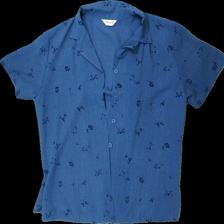
View: front
Type: Shirt
Category: Ladies
Brand: Not in the list
Brand text on label: Donnaio
Colors: Blue
Material: 100% polyester
Pattern: Floral print
Cut: Regular, Cropped
Size: L
Season: All
Price range: <50
Recommended usage: Reuse